Jam session

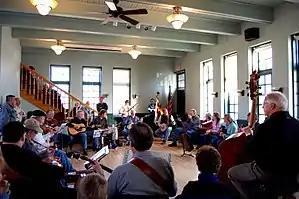
Bluegrass music jam at the Delafield Fish Hatchery in Delafield, Wisconsin on February 8, 2009.

A jam session is a relatively informal musical event, process, or activity where musicians, typically instrumentalists, play improvised solos and vamp over tunes, drones, songs, and chord progressions. To "jam" is to improvise music without extensive preparation or predefined arrangements. Original jam sessions, also called "free flow sessions," are often used by musicians to develop new material (music) and find suitable arrangements. Both styles can be used simply as a social gathering and communal practice session. Jam sessions may be based upon existing songs or forms, may be loosely based on an agreed chord progression or chart suggested by one participant, or may be wholly improvisational. Jam sessions can range from very loose gatherings of amateurs to evenings where a jam session coordinator or host acts as a "gatekeeper" so that appropriate-level performers take the stage to sophisticated improvised recording sessions by professionals which are intended to be broadcast live on radio or TV or edited and released to the public.